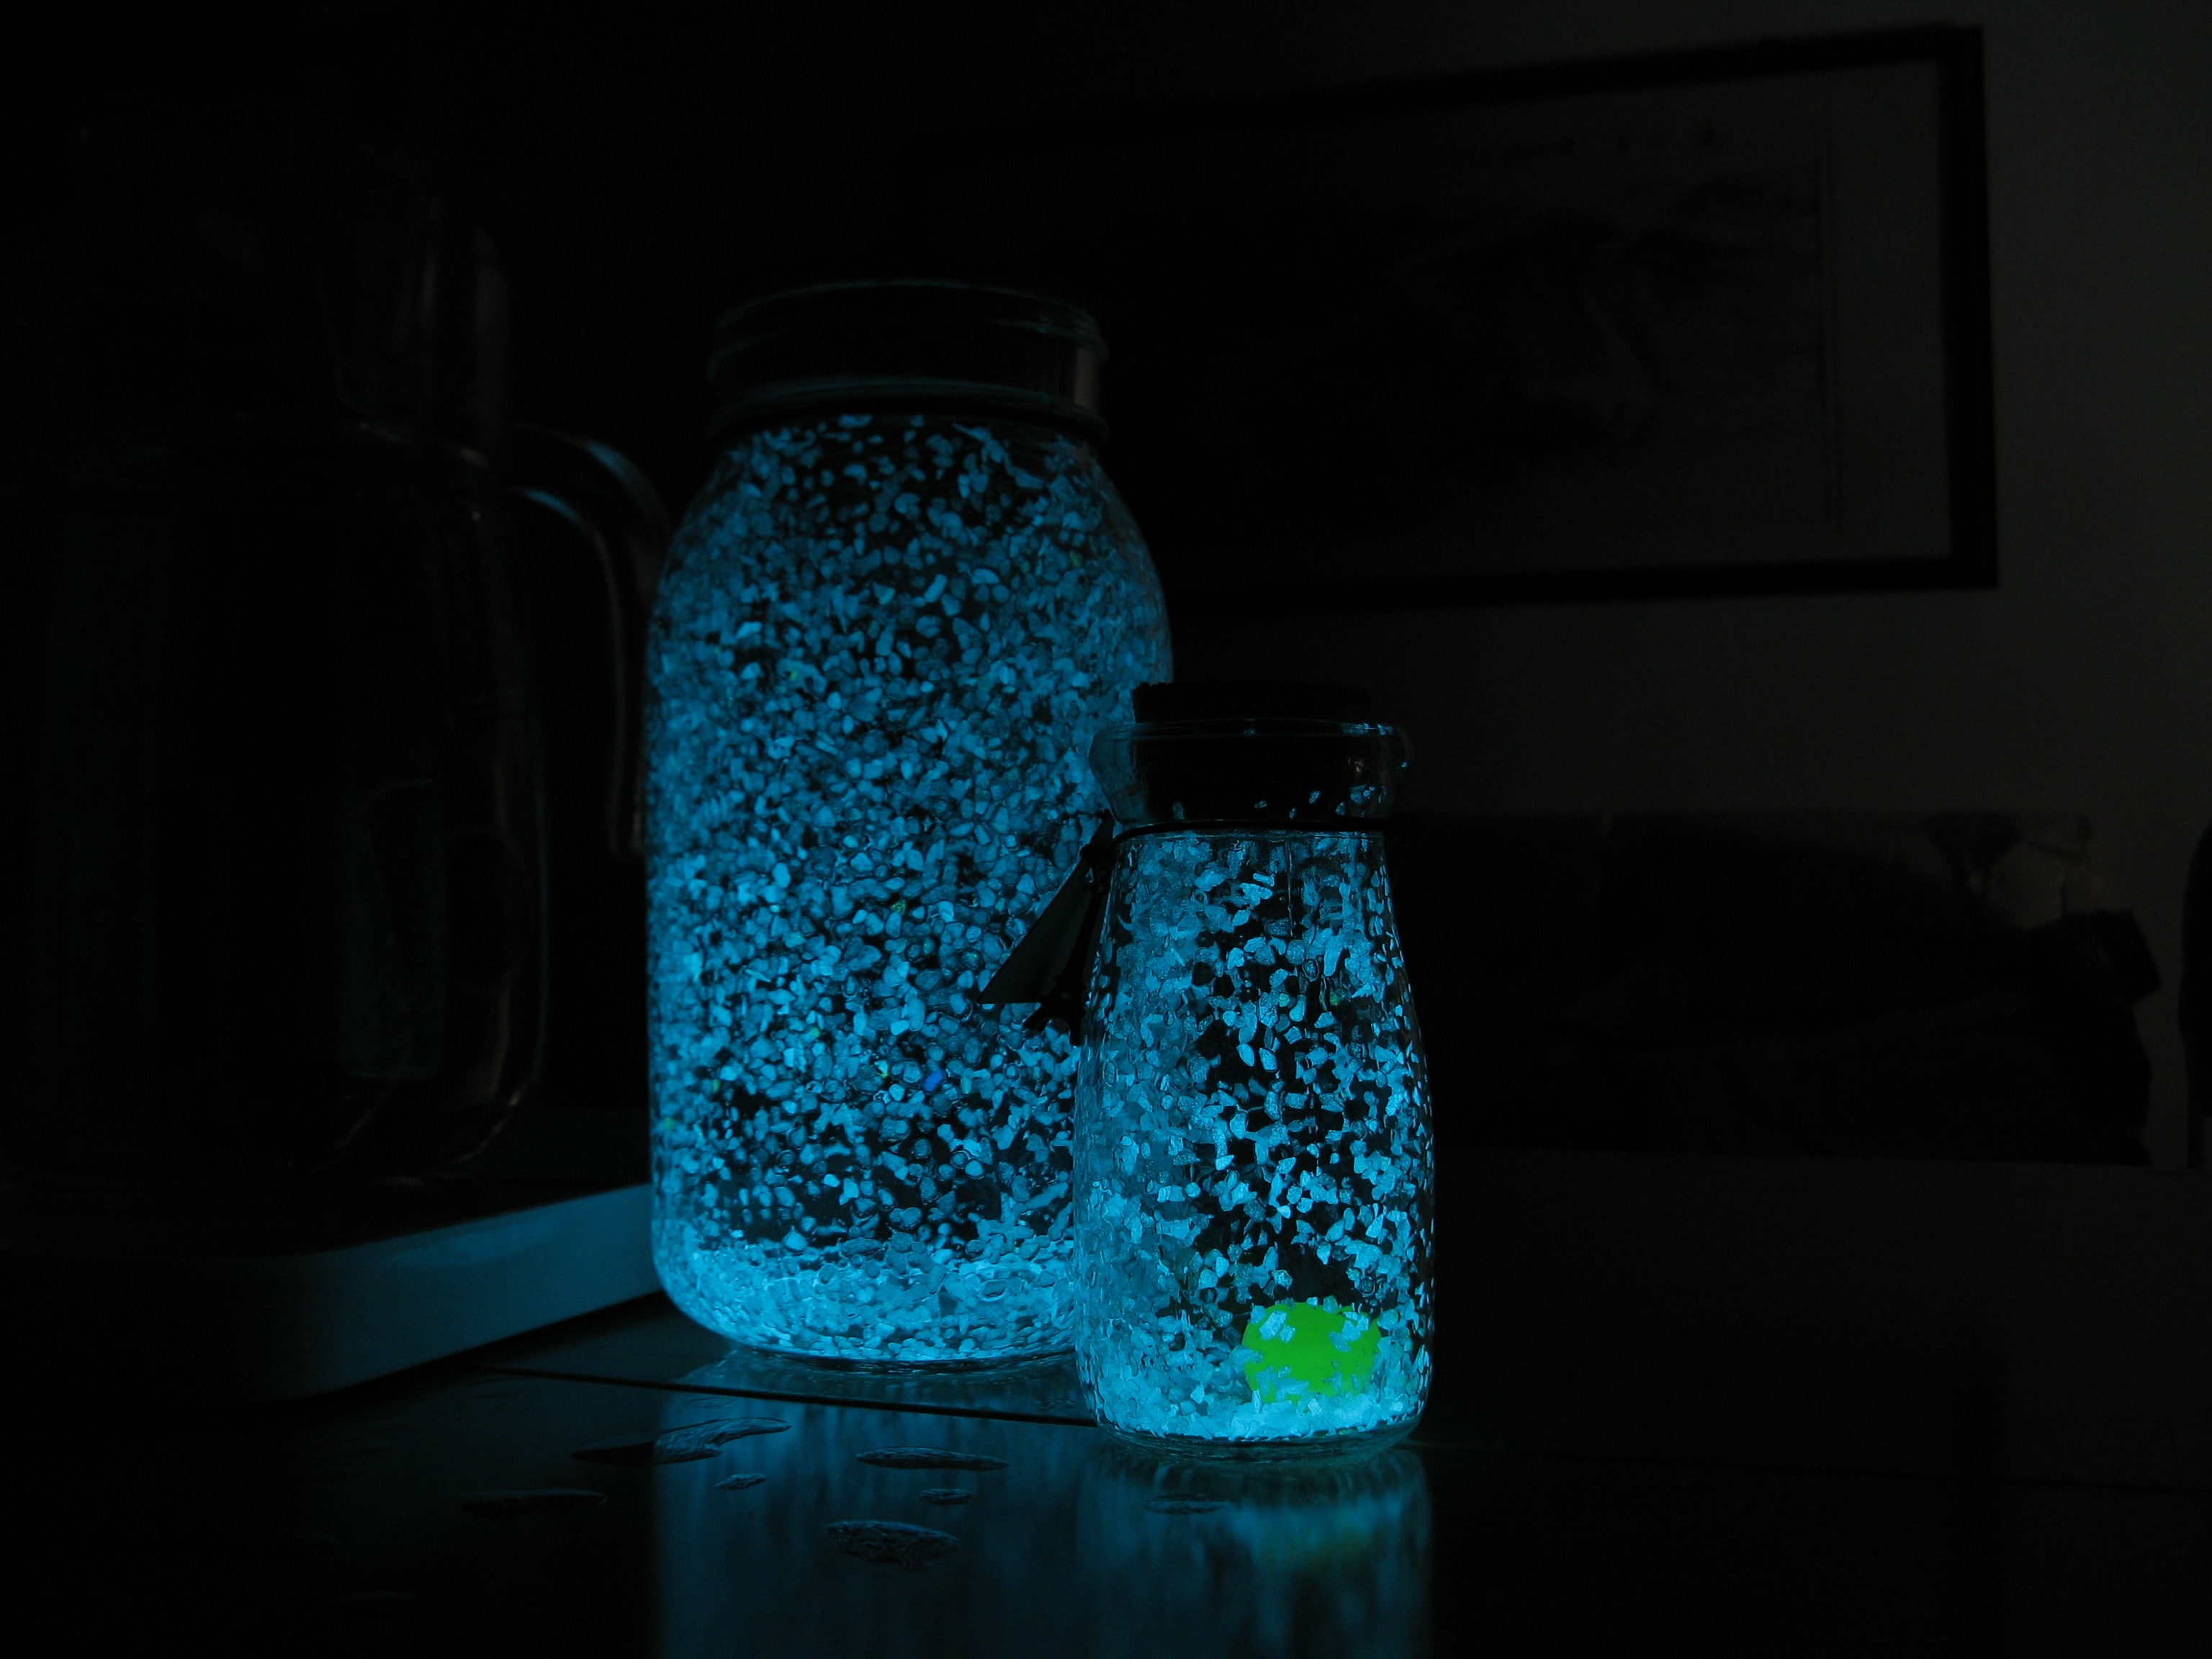
light, white, night, glass, gift, green, color, darkness, bottle, blue, black, lighting, bottles, shape, noctilucent